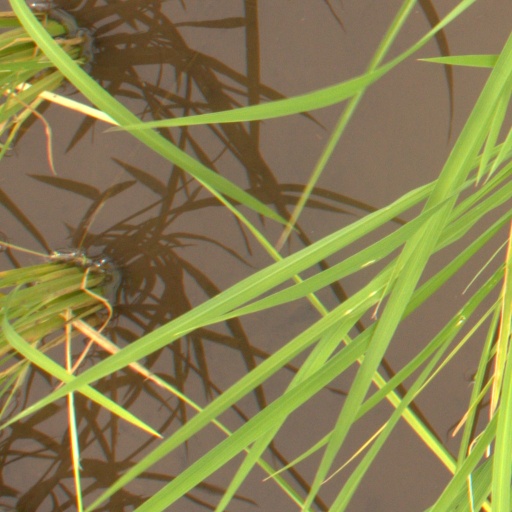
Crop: rice